Ibrox Stadium

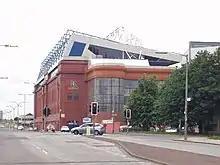
A view of the Main Stand in 2005. The Club Deck (white) was constructed above the 1928 Main Stand in the early 1990s. The brick and glass construction in front is an enclosed stairwell to the upper deck.

David Murray acquired control of Rangers in November 1988. Argyle House, a £4 million extension behind the Govan Stand, was opened in 1990. This added executive boxes, office space and hospitality suites. A further series of developments was started in the early 1990s to increase capacity to over 50,000. Murray commissioned architect Gareth Hutchison to find a way of adding a third tier to the Main Stand. This was a highly complex process, as the Main Stand facade had become a listed building and Murray wanted the existing structure to remain open during construction. The contractors removed the original roof and added a temporary cover while the work carried on above. The Club Deck, which cost approximately £20 million, was opened with a league match against Dundee United in December 1991. The redevelopment of the Main Stand was partially financed by a Football Trust grant of £2 million and a debenture issue that raised £8.5 million. Ordinary fans bought debentures for between £1,000 and £1,650 each, which guaranteed the right to buy season tickets for at least 30 years, along with some other minor benefits.